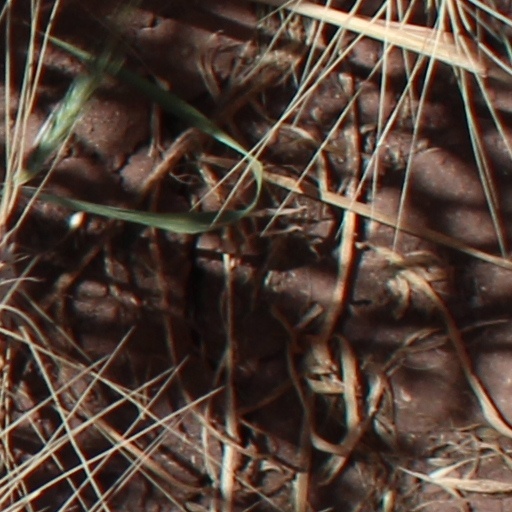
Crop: wheat